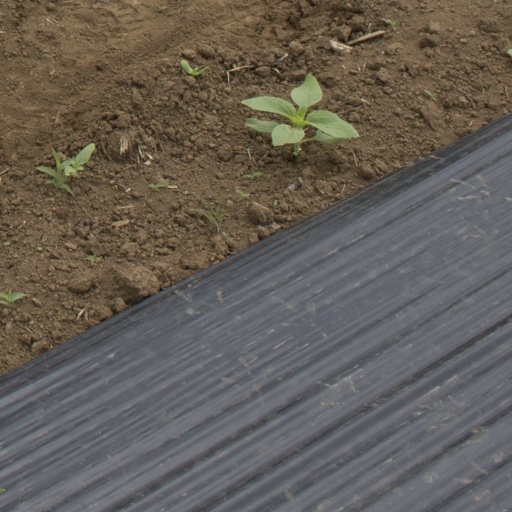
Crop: Jerusalem artichoke